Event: Nepal Earthquake
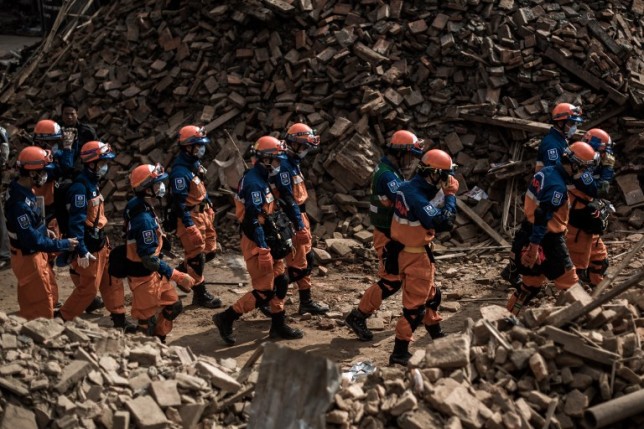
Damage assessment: damage